Sir Nigel Gresley, 6th Baronet

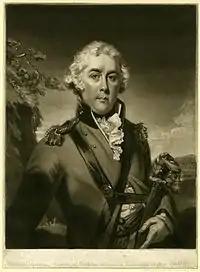
Sir Nigel Bowyer Gresley, 7th Baronet, son of Sir Nigel Gresley

Gresley married his cousin Elizabeth Wynn, the daughter of the Reverend Ellis Wynn of Congleton, on 18 May 1752. Together they had a son and seven daughters: